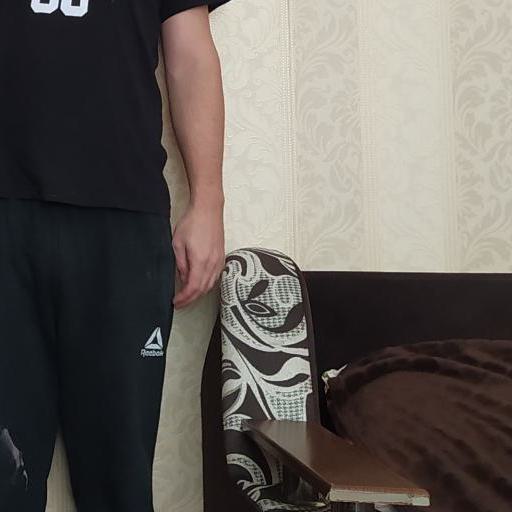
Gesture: no_gesture